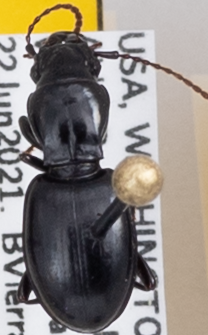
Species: Promecognathus crassus
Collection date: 2021-06-22
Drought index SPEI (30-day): -0.468
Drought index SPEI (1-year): -1.01
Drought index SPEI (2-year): -0.17